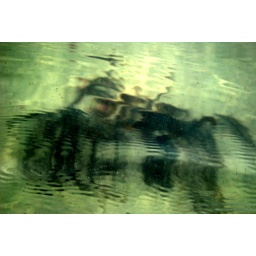
sea weed floating in water at beach muckross kilcar co donegal 9/7/10